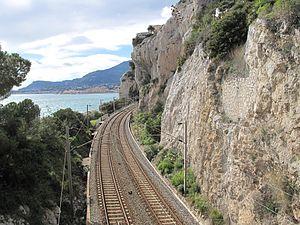
Voie ferrée Marseille-Vintimille (Ventimiglia), en Italie, tout près de la frontière française avec Menton dans le lointain.